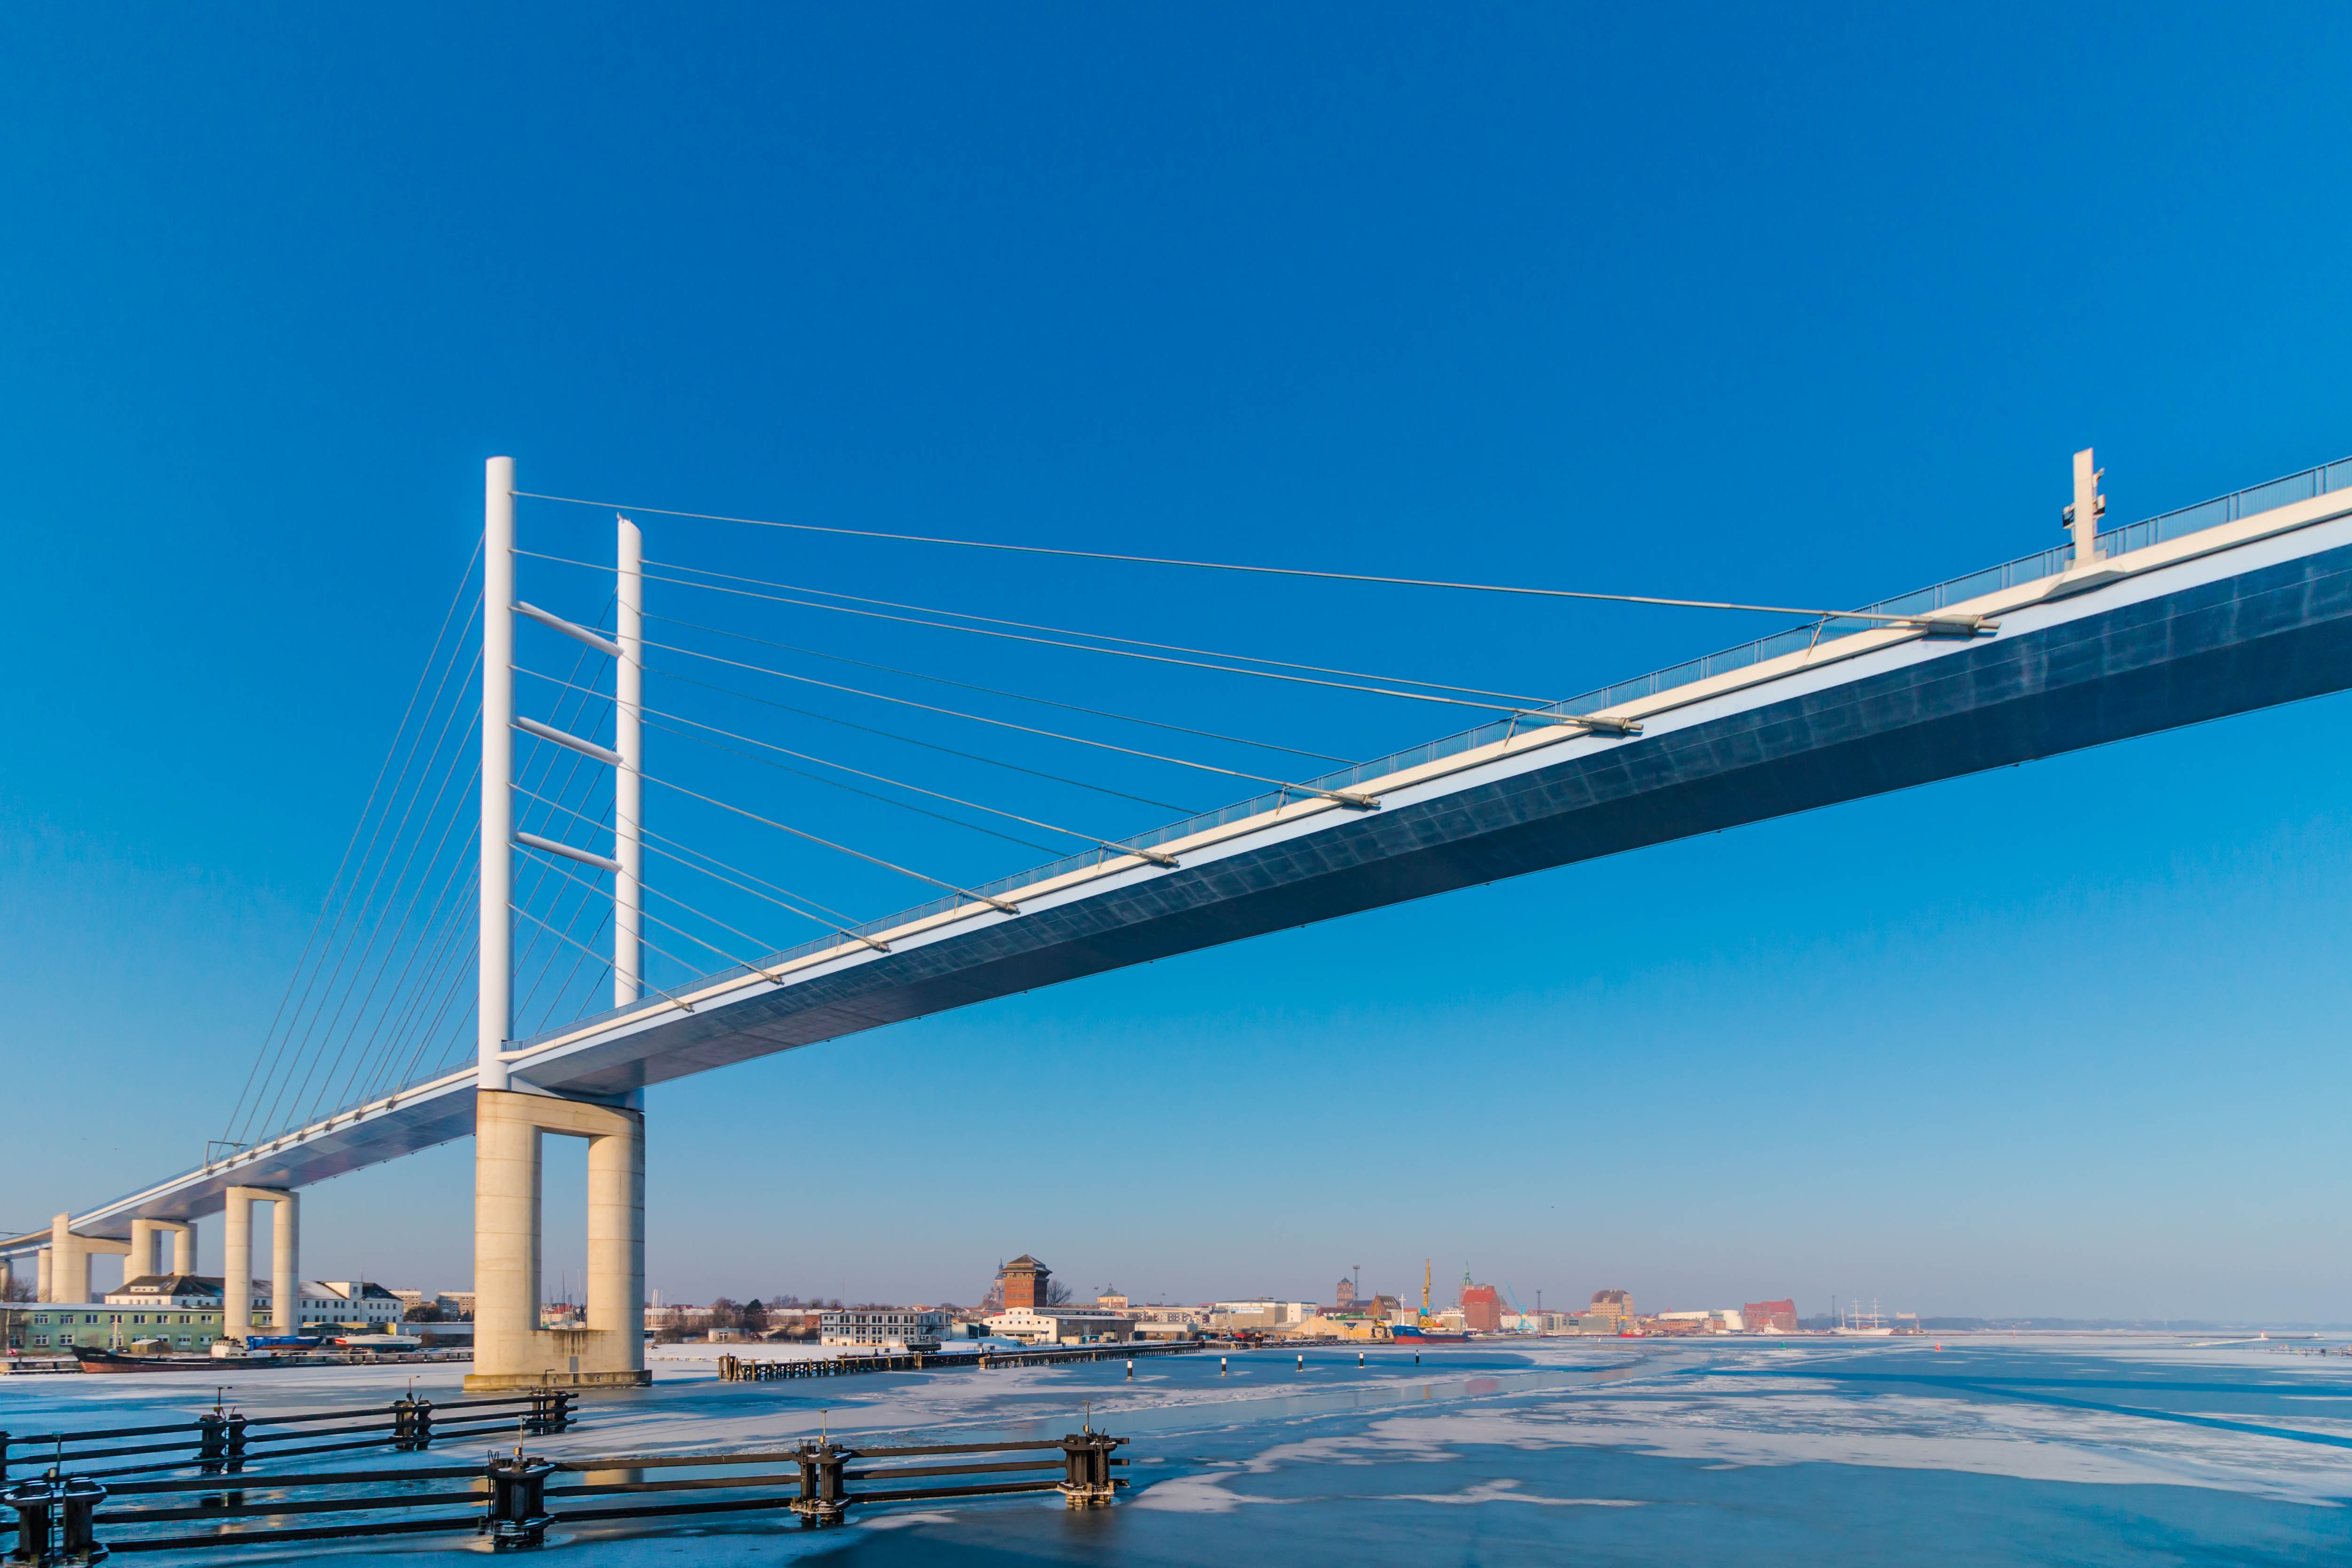
cable stayed bridge, extradosed bridge, bridge, blue, fixed link, suspension bridge, sky, skyway, daytime, beam bridge, architecture, water, concrete bridge, sea, nonbuilding structure, infrastructure, line, overpass, girder bridge, box girder bridge, brug, cloud, city, road